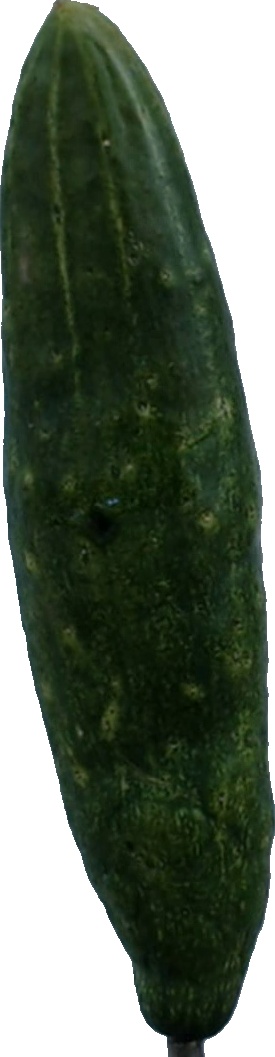
Label: cucumber_3